Ban Klong Luk Border railway station

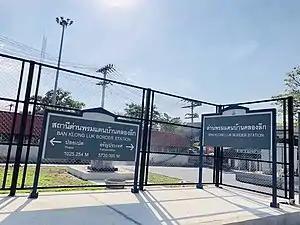

Ban Klong Luk Border railway station is a railway station in Thailand and is the last stop of the Aranyaprathet Main Line of the Eastern Line located in Thailand, before entering Cambodia. It is located in Aranyaprathet Subdistrict, Aranyaprathet District, Sa Kaeo Province on the border between Thailand and Cambodia.